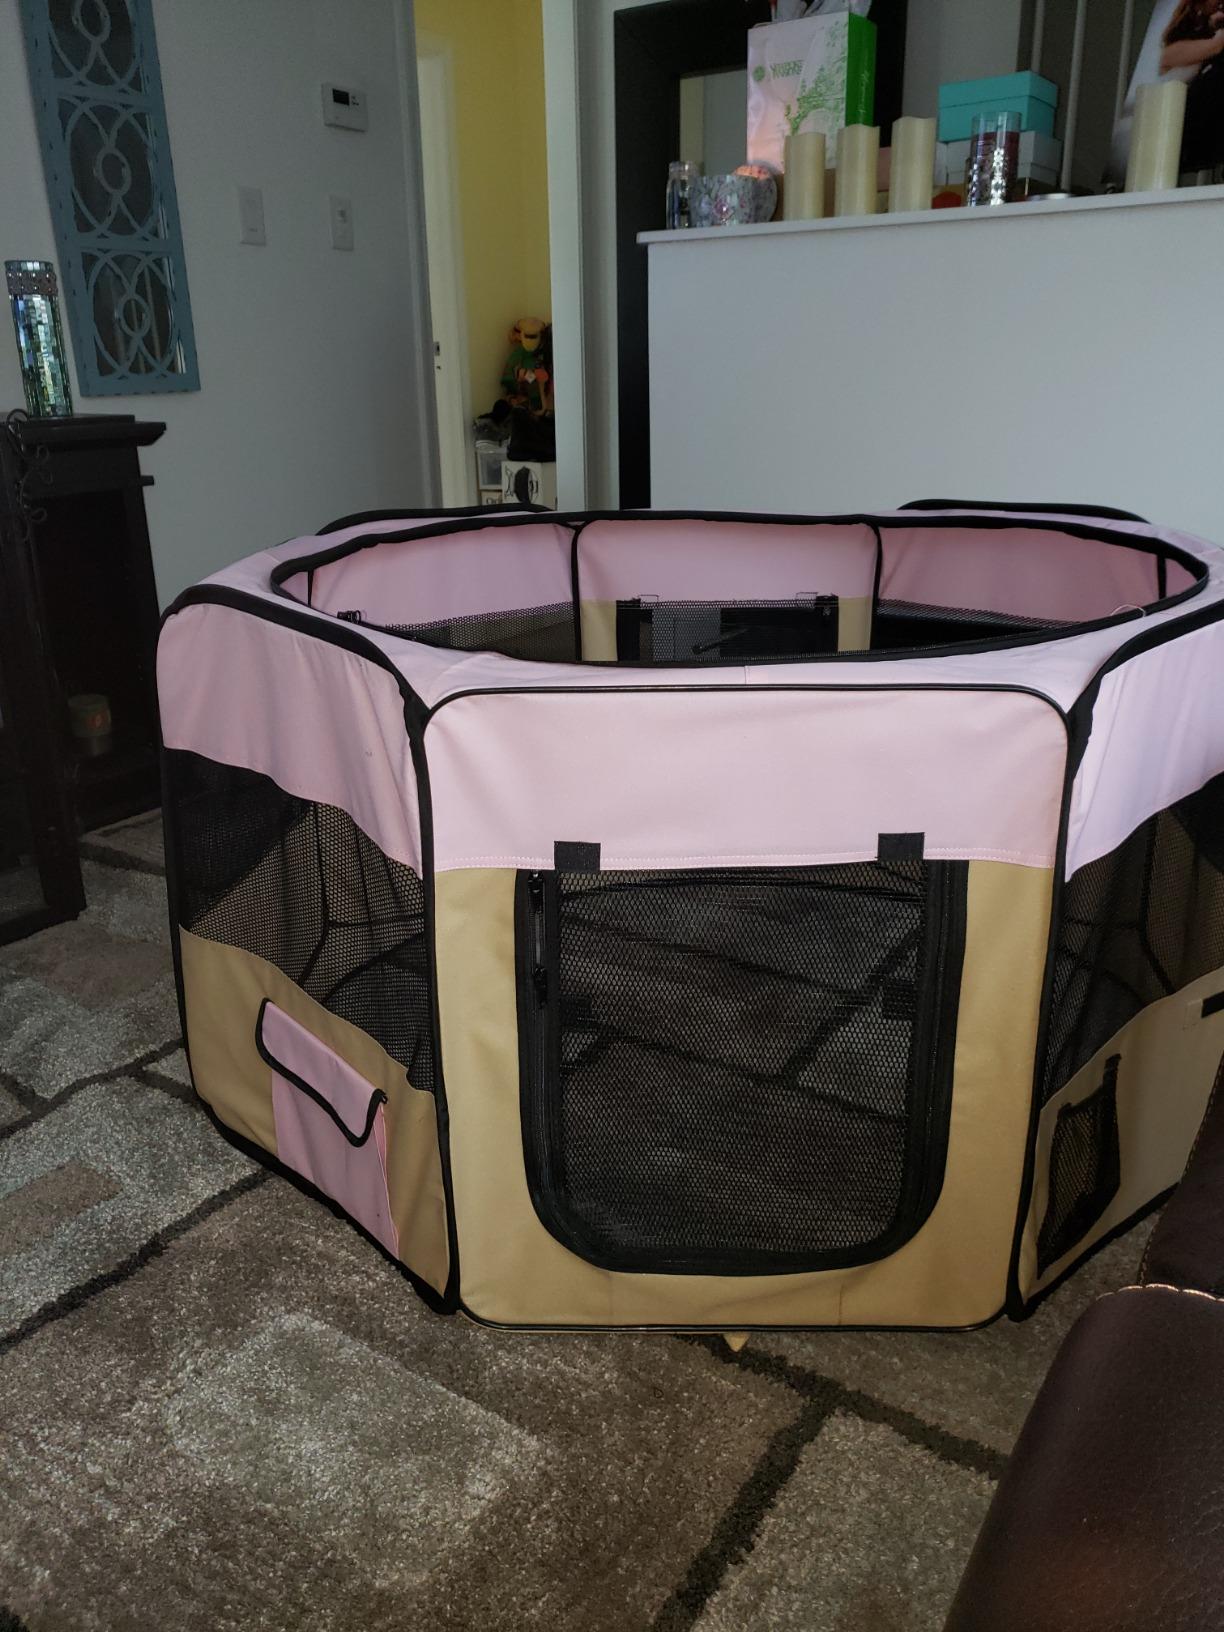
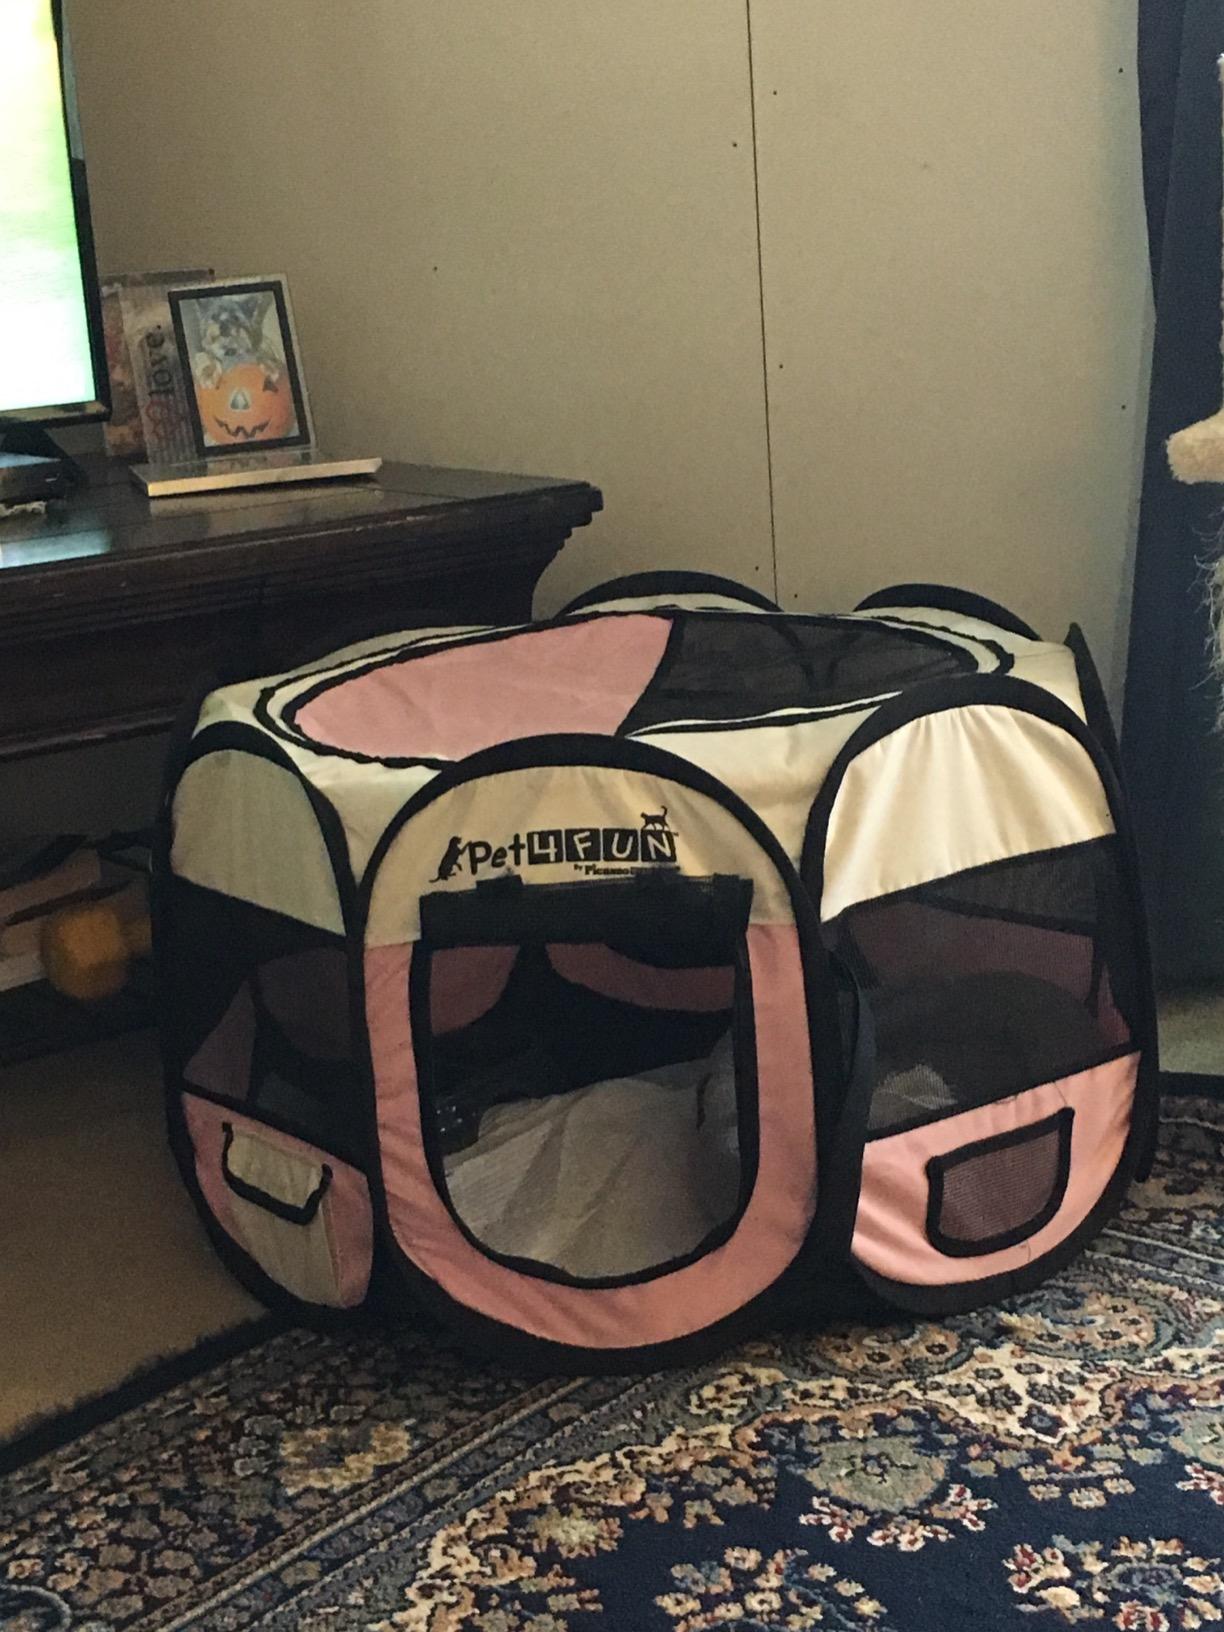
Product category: items_kennel
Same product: no